János Szász

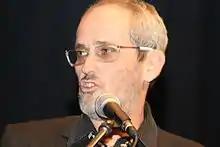
48th International Film Festival Karlovy Vary in July 2013

János Szász (born 14 March 1958) is a Hungarian film director, screenwriter and theater director. He has directed eleven films since 1983. His film "Witman fiúk" was screened in the Un Certain Regard section at the 1997 Cannes Film Festival and was entered into the 20th Moscow International Film Festival. His 2007 film "" was entered into the 29th Moscow International Film Festival.